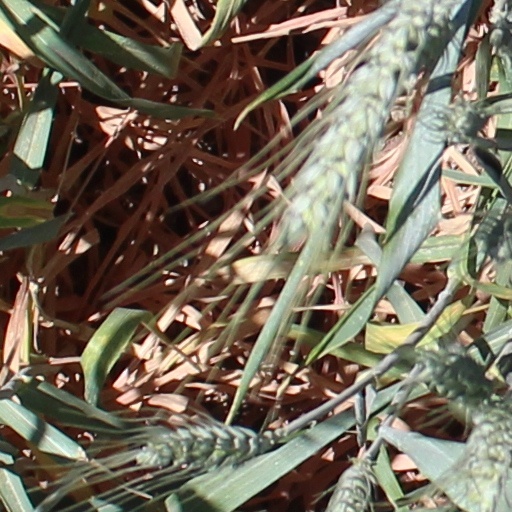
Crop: wheat